Joel Campbell

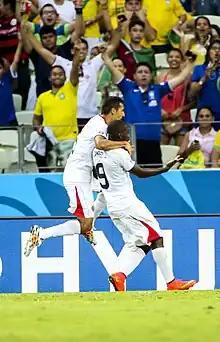
Campbell and Celso Borges celebrating against Uruguay at the 2014 FIFA World Cup

Campbell was selected for Costa Rica's squad for the 2009 CONCACAF U-17 Championship. He was the team's highest scorer, although he had only two goals in total. That same year, he participated in the 2009 FIFA U-17 World Cup held in Nigeria. He was named in the 2011 CONCACAF U-20 Championship two years later and tied for top scorer with six goals.